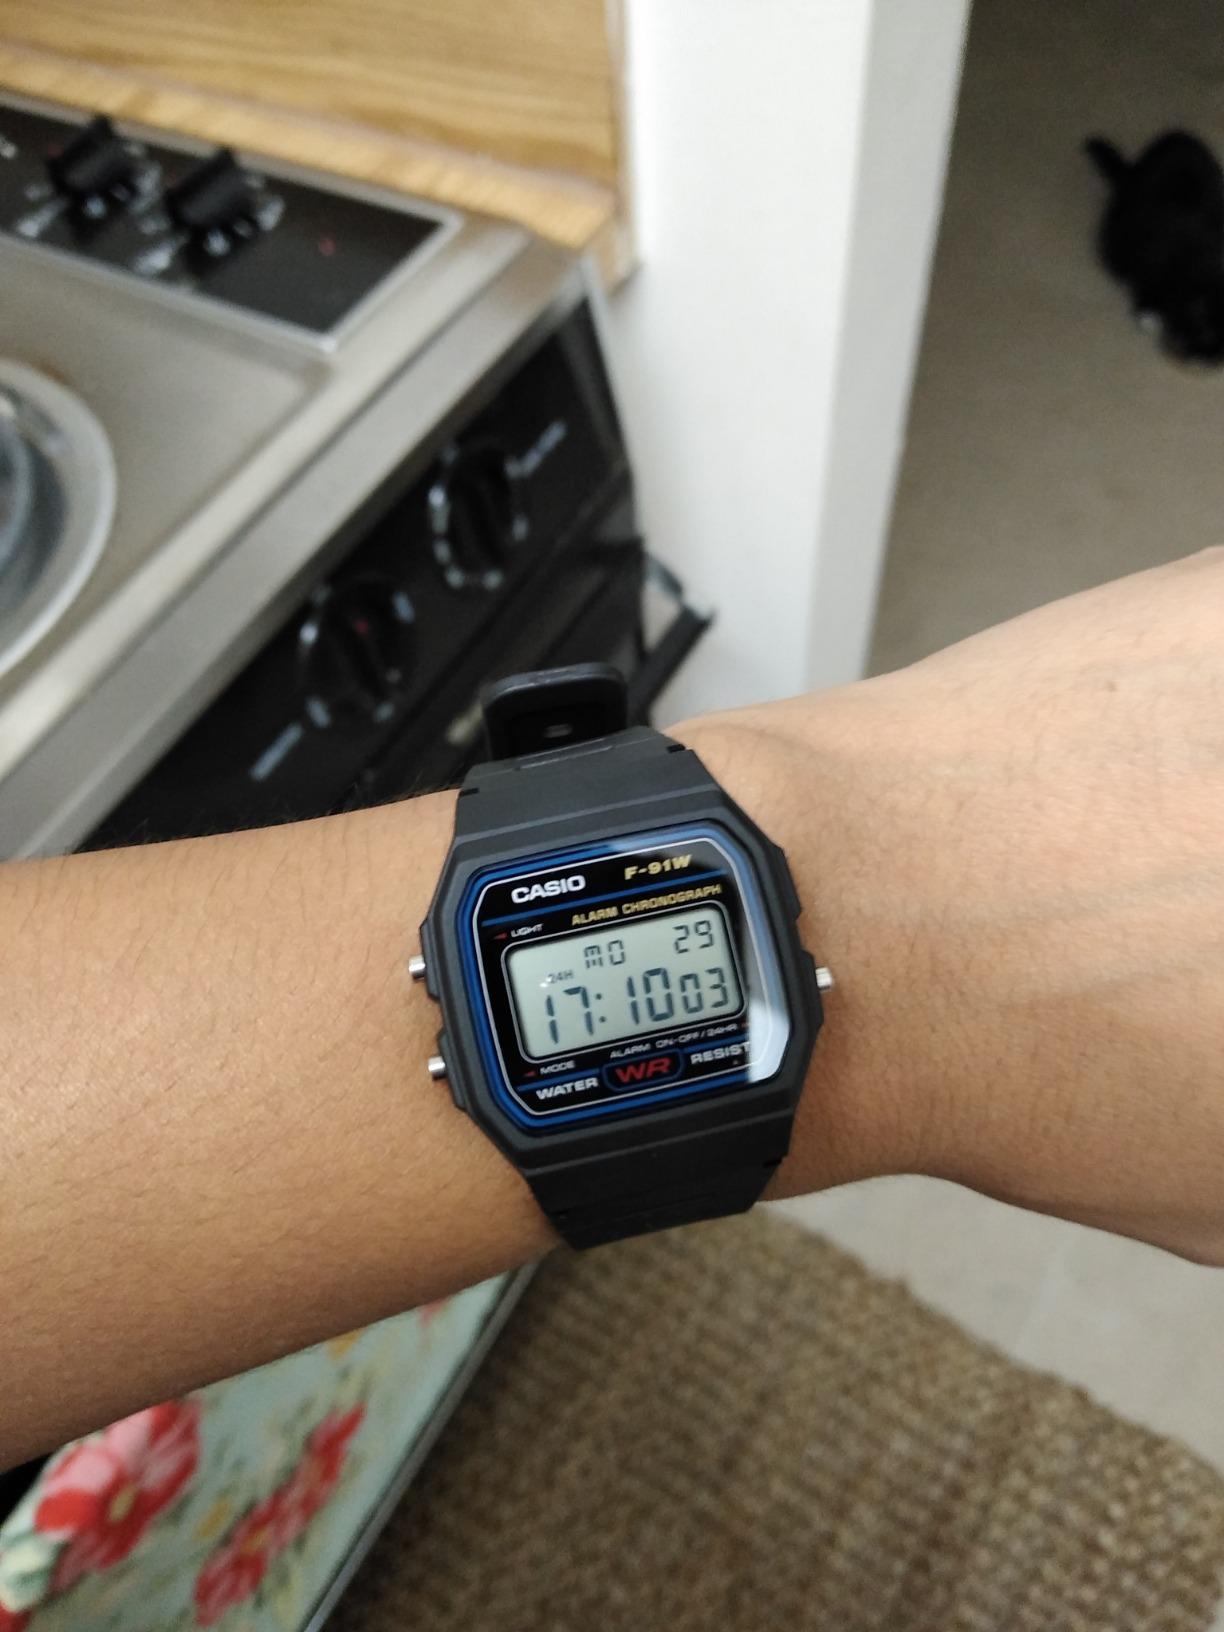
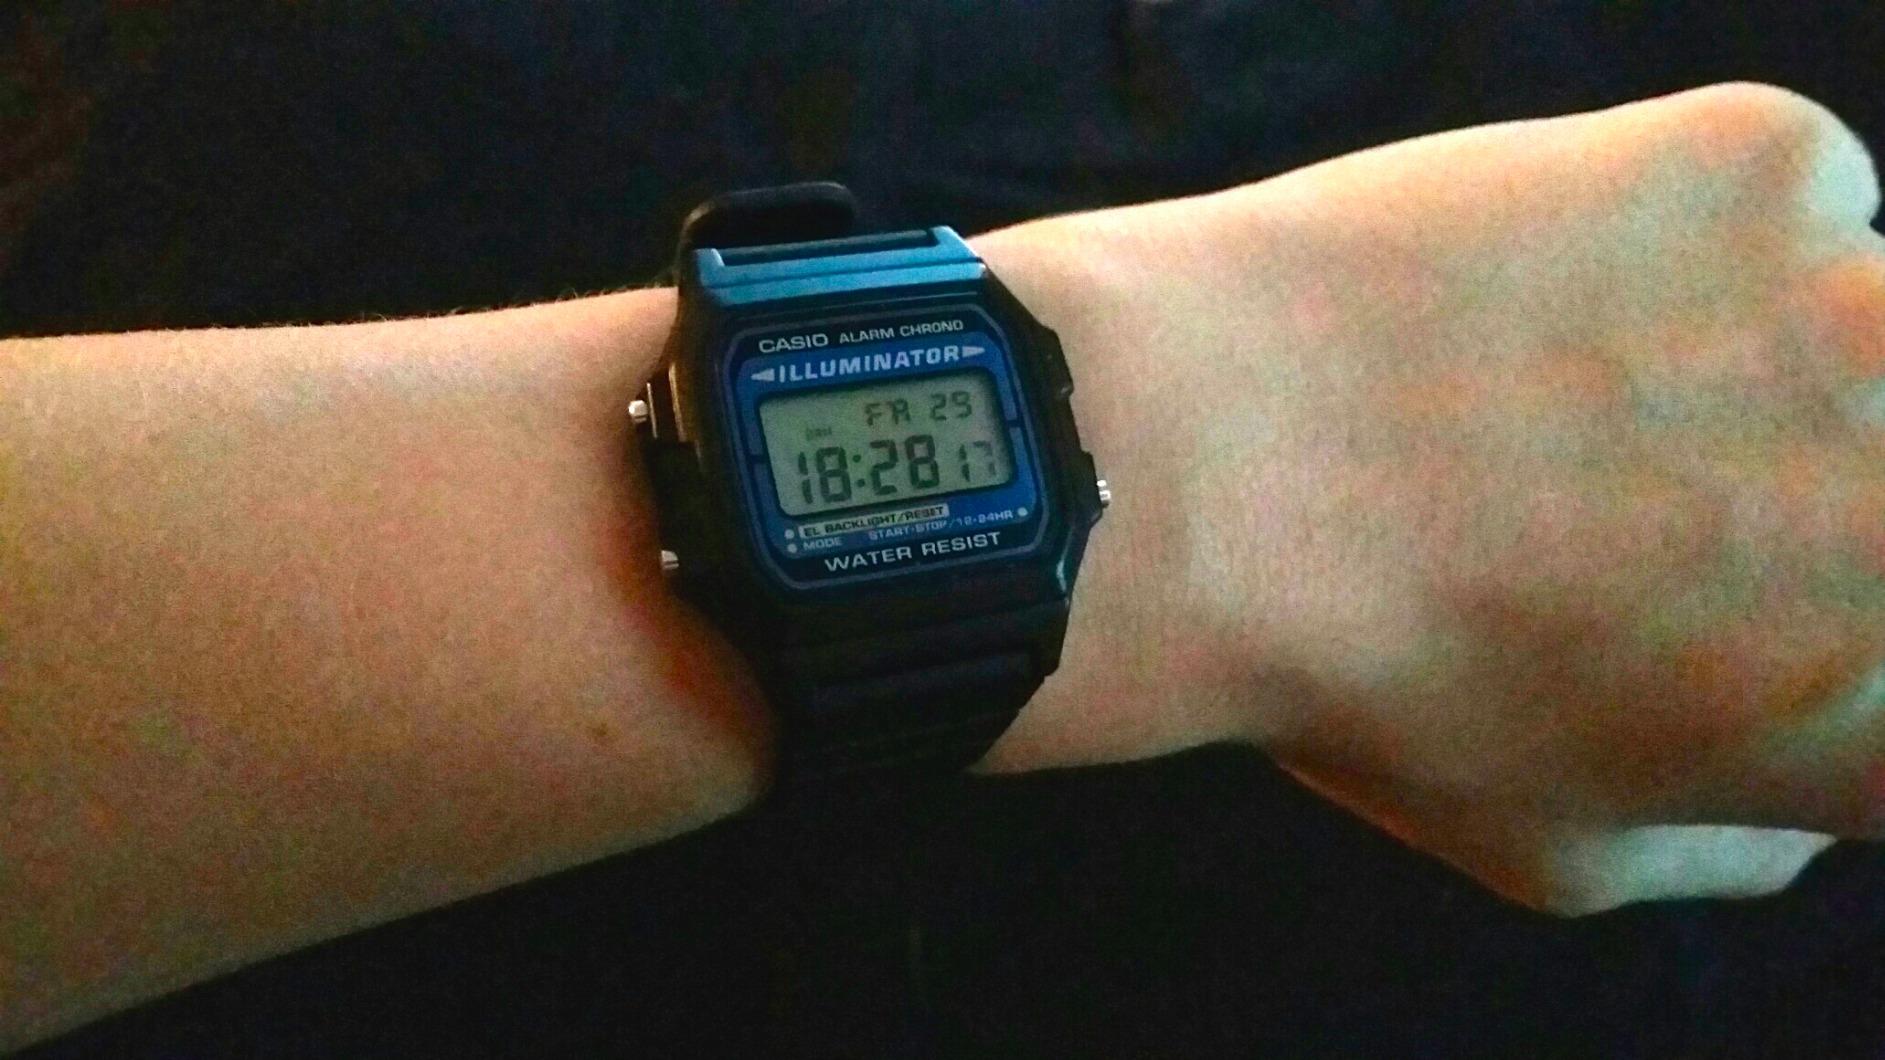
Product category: accessories_watch
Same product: no